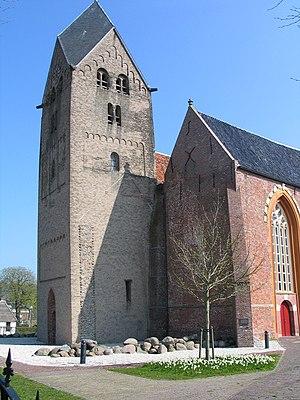
Bedum est un village de la commune néerlandaise de Het Hogeland, situé dans la province de Groningue.
Bedum est une ancienne commune néerlandaise située dans la province de Groningue. Le 1ᵉʳ janvier 2019, elle est intégrée dans la nouvelle commune de Het Hogeland.